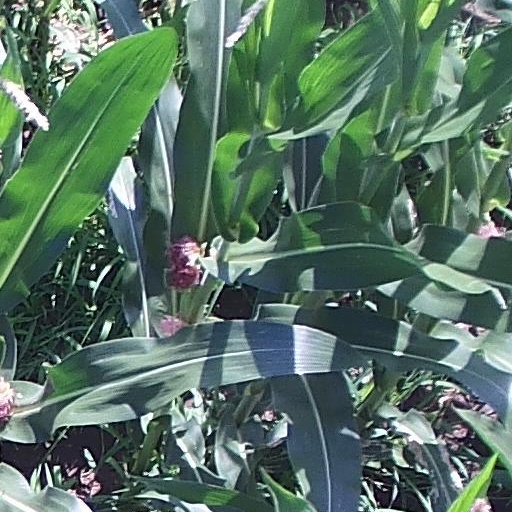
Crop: maize; corn